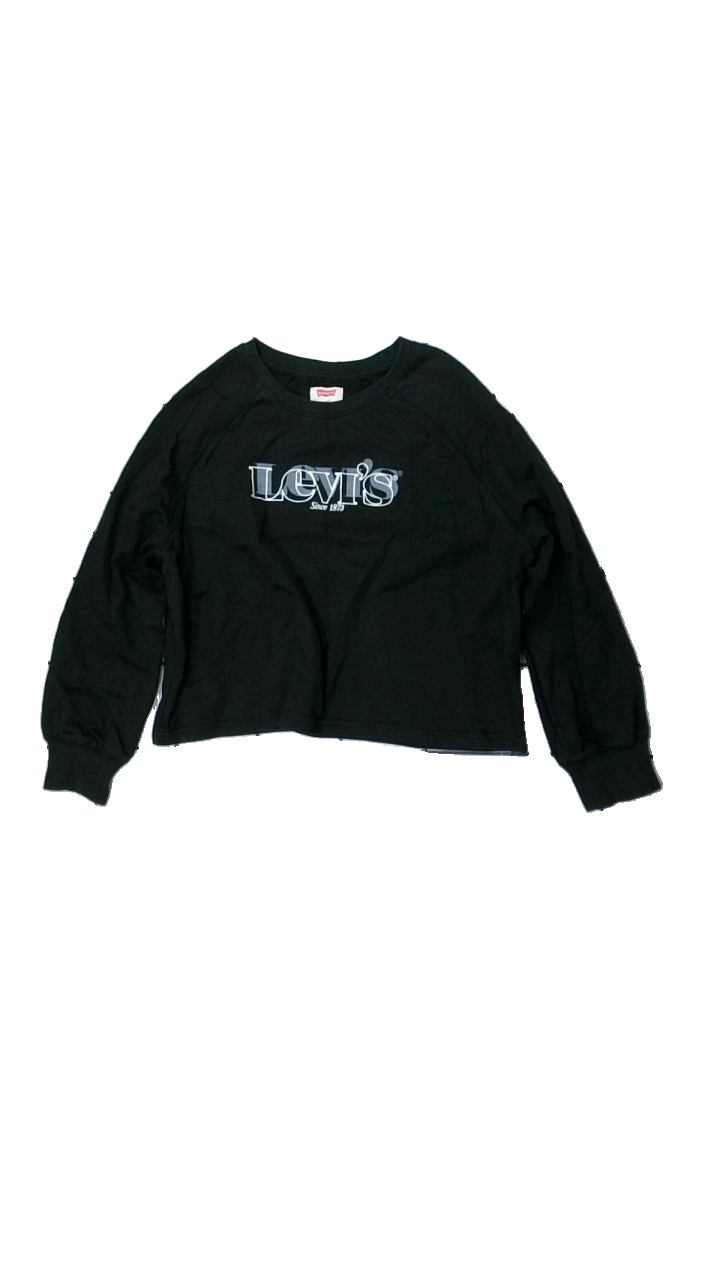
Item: Top (Children)
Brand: Levi's
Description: svarta croppad långärmad tröja med logga fram, urtvättad, hårig
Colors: Black, Grey, White
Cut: Cropped
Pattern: Logo print
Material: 56% cotton 44% polyester
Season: All
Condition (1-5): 2
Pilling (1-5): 2
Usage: Export
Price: <50